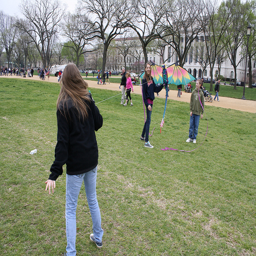
Several young adults on a grassy field engaged with a kite.
a few people that are flying a kite around
Three kids flying a kite in the park.
A girl holds the string of a kite as another girl holds the kite.
This is a group of girls playing with a kite in a courtyard.